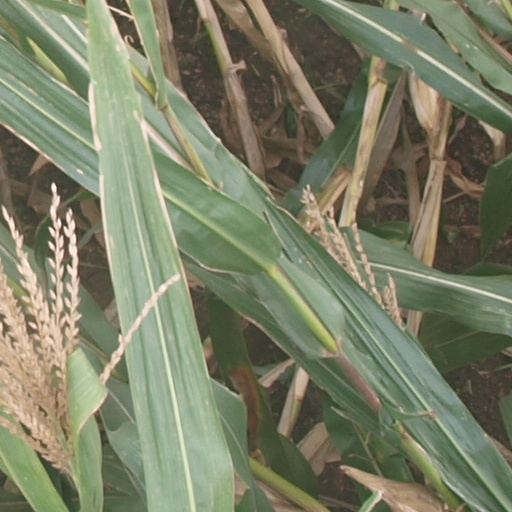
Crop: maize; corn